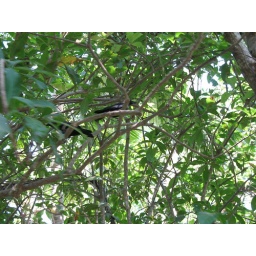
A couple of black birds in the shrubs along our route